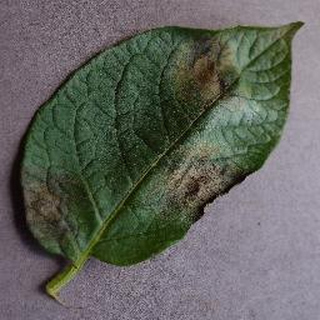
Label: potato_late_blight